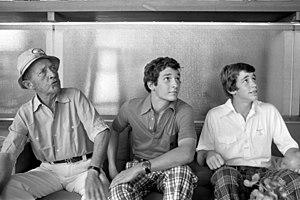
Harry Crosby est un banquier d'investissement et ancien acteur américain, surtout connu pour un des seuls films dans lesquels il ait joué, à savoir Vendredi 13.